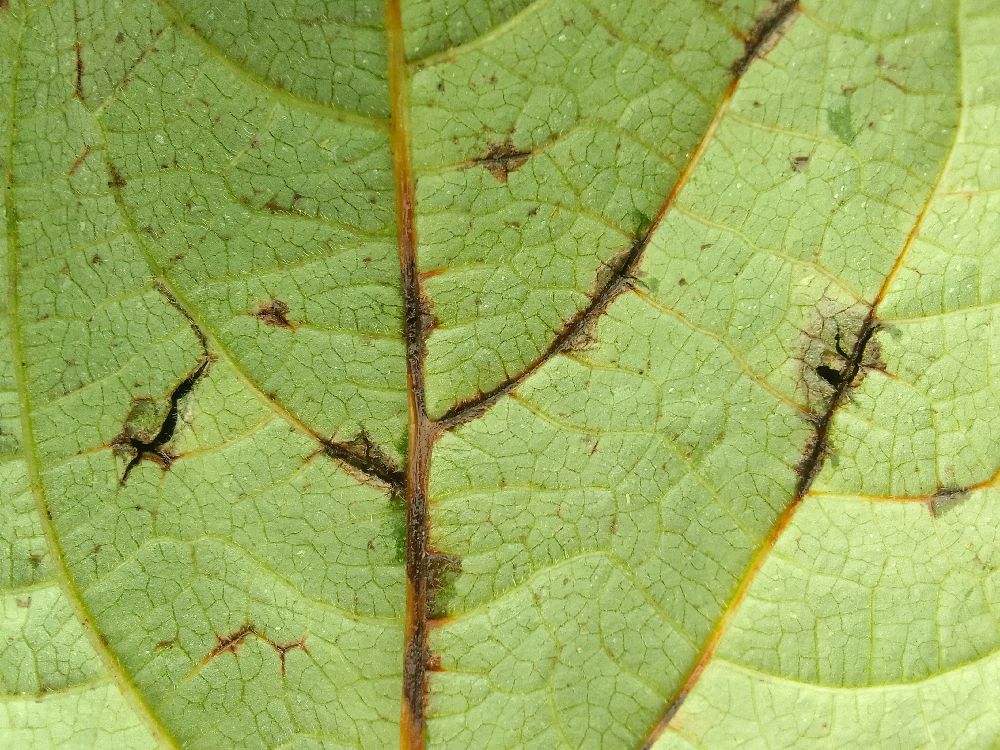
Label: anthracnose